True Stories (film)

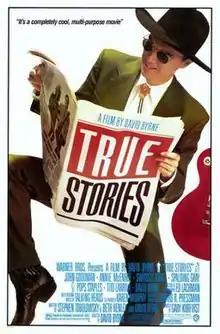
Theatrical release poster

True Stories (full onscreen title: True Stories: A Film About a Bunch of People in Virgil Texas.) is a 1986 American satirical musical comedy film directed by David Byrne, who stars alongside John Goodman, Swoosie Kurtz, and Spalding Gray. The majority of the film's music is supplied by Talking Heads. A soundtrack album, titled "Sounds from True Stories", featured songs by Byrne, Talking Heads, Terry Allen & The Panhandle Mystery Band, and others. Around the same time, Talking Heads released an album titled "True Stories", composed of studio recordings of songs featured in the film.